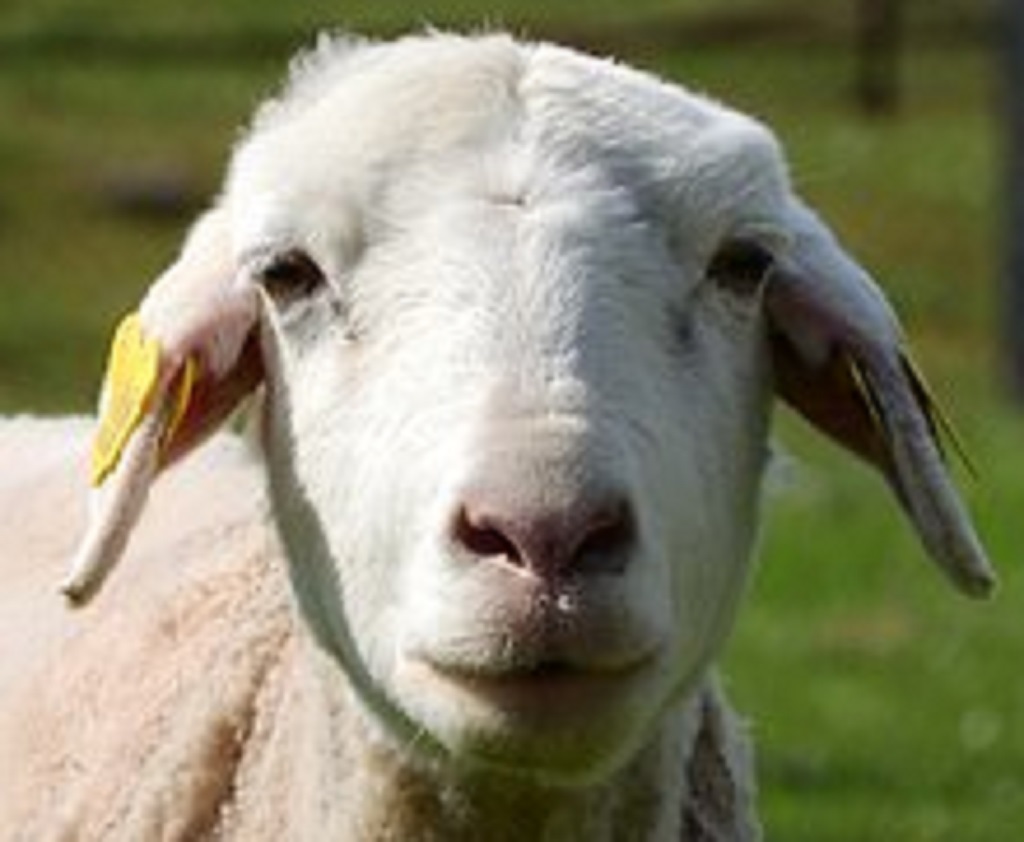
Label: no pain